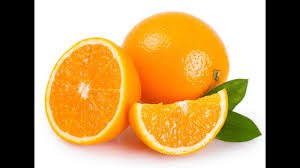
Label: Orange